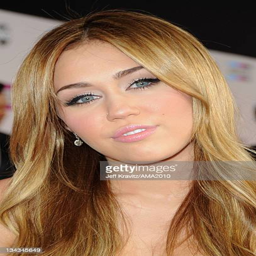
pop artist arrives at awards at theater